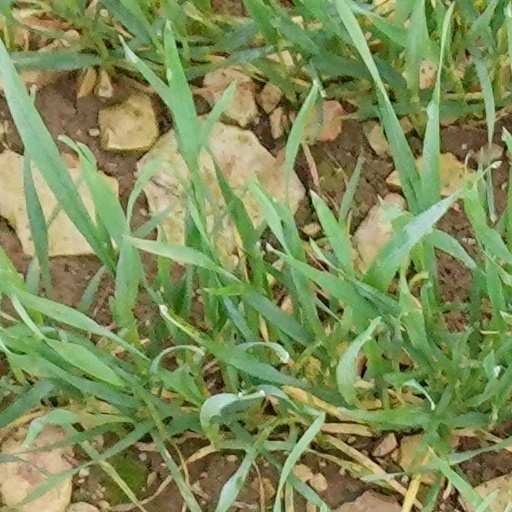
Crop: wheat